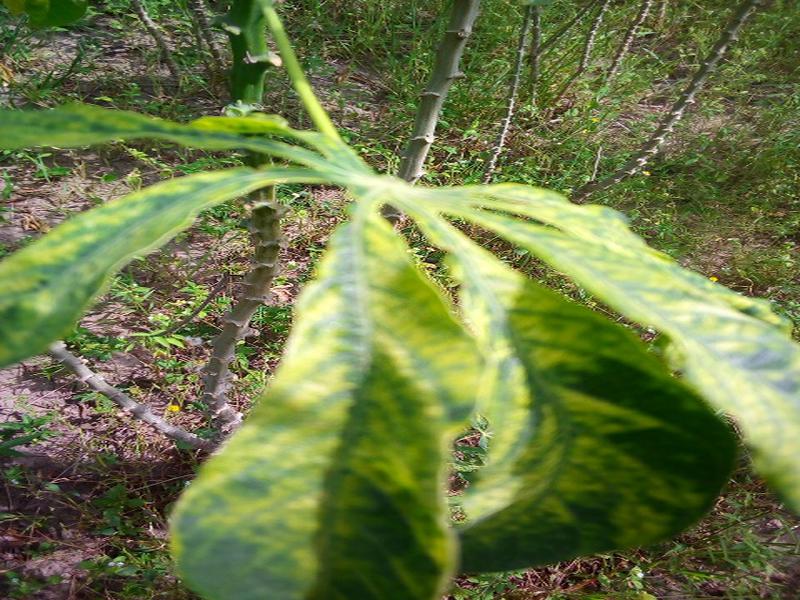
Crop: cassava
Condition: mosaic_disease